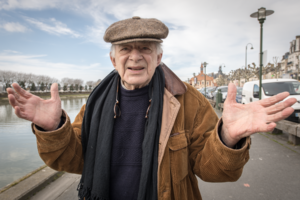
Ricardo Aronovich est un directeur de la photographie argentin, né le 4 janvier 1930 à Buenos Aires.